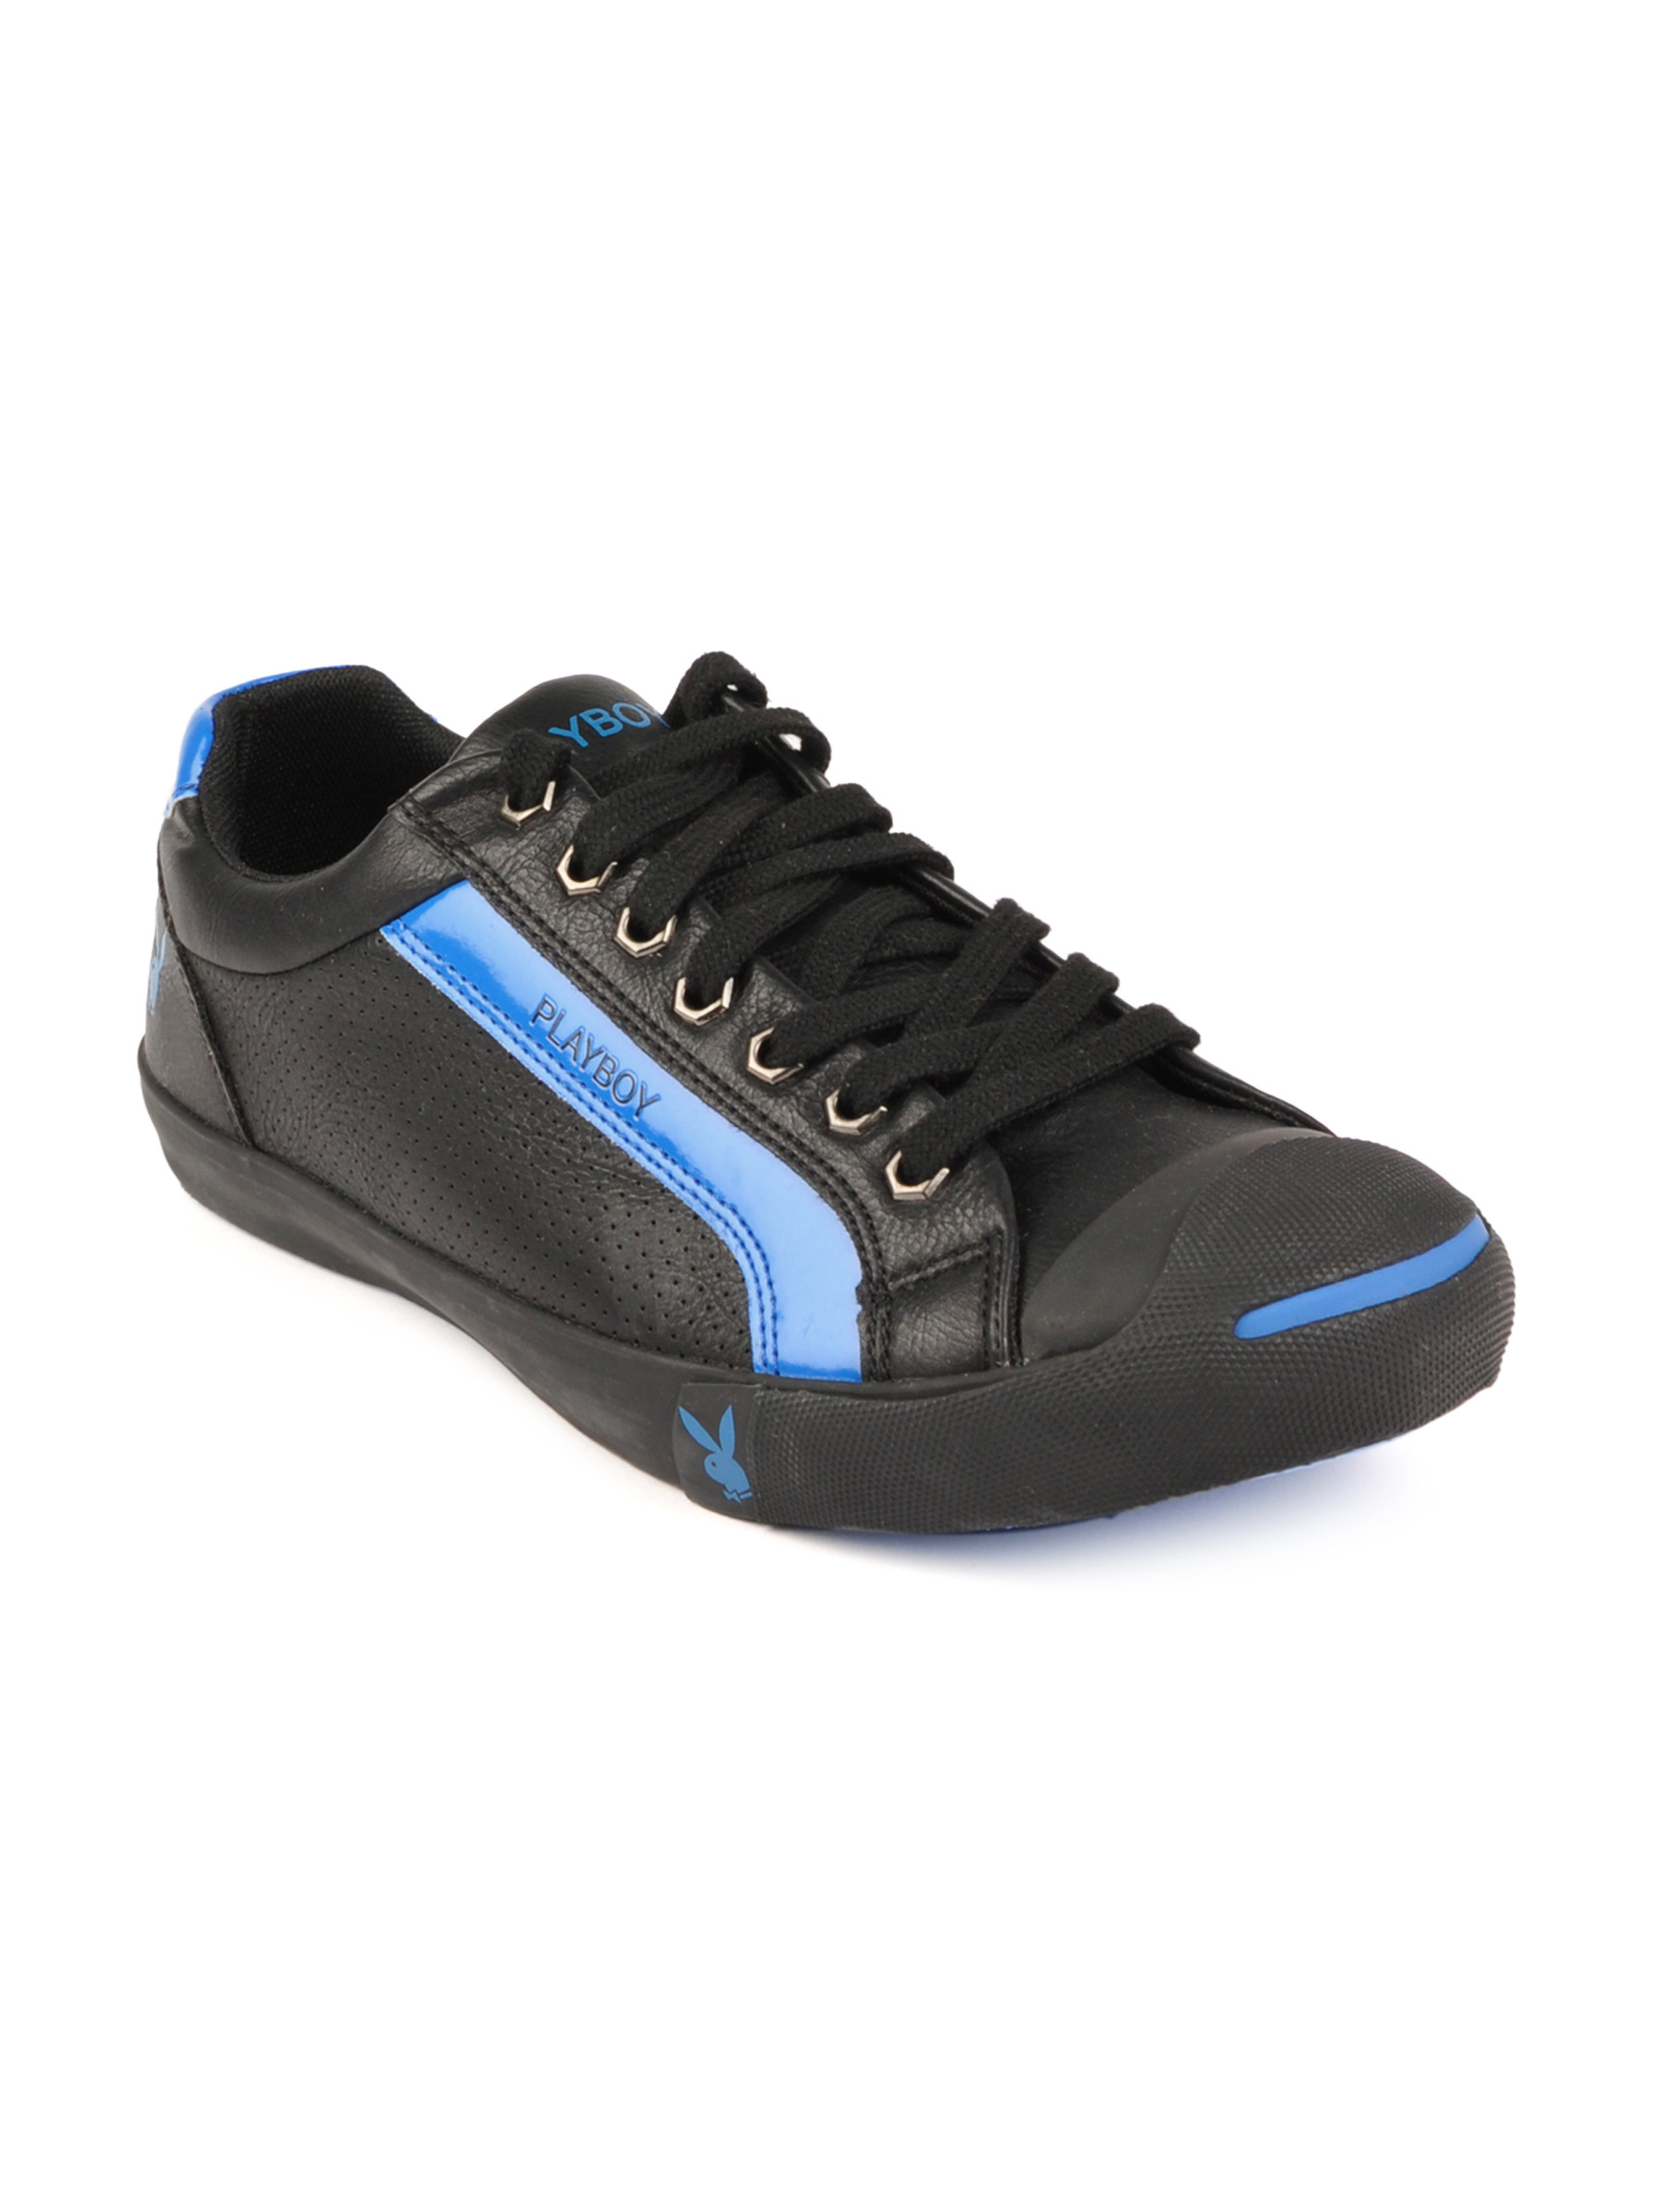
Playboy Men Casual Black Casual Shoes
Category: Footwear / Shoes / Casual Shoes
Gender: Men
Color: Black
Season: Summer 2013
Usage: Casual